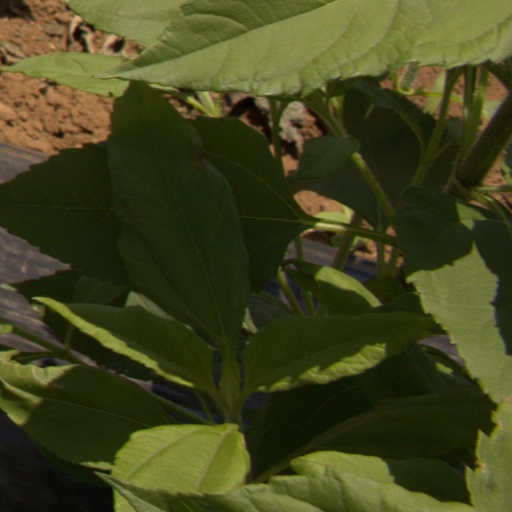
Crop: Jerusalem artichoke